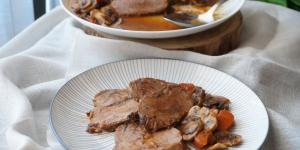
redondo de ternera de la abuela